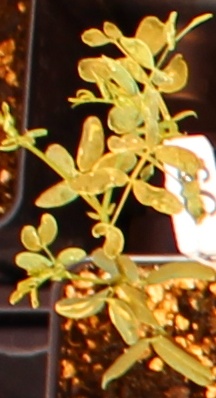
Label: Lentil